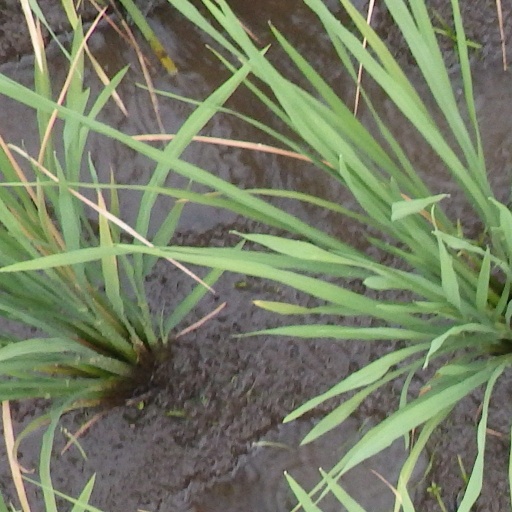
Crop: rice